Mannlicher–Schönauer

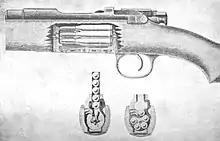
Sketch showing the magazine system of the Mannlicher–Schönauer

The bolt action was originally designed by Louis Schlegelmilch (based on the Mauser 71), OEWG had a license and tooling for it due to Gewehr 88 production (see below). However the Mannlicher magazine system in it was replaced with the rotary magazine by his protégé Otto Schönauer of the Österreichische Waffenfabriksgesellschaft (Austrian Arms-Manufacturing Company; now Steyr Mannlicher). The latter first patented a spool magazine in 1886 and a second design, shown on the sketch, was patented in 1900 together with Mannlicher.